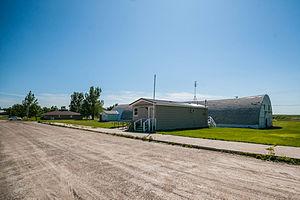
La ville d’Alsen est située dans le comté de Cavalier, dans l’État du Dakota du Nord, aux États-Unis. Sa population, qui s’élevait à 35 habitants lors du recensement de 2010, est estimée à 33 habitants en 2018.